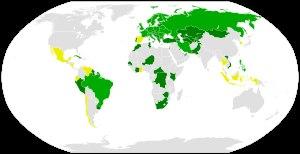
Un poids lourd est un véhicule routier de plus de 3,5 tonnes de poids total autorisé en charge affecté soit au transport de marchandises et d'animaux, soit au transport de personnes.
Le code de la route ou droit routier est l'ensemble des lois et règlements relatifs à l'utilisation des voies publiques par les piétons, cyclistes, utilisateurs de deux-roues à moteur, automobilistes, routiers, etc. Il s’agit dans certains pays francophones d'un code législatif, au même titre que le code de l'environnement ou le code pénal, mais il désigne aussi plus vaguement la combinaison de traités, conventions internationales, lois, réglementations et règles de civisme et de savoir-vivre.
La Convention de Vienne sur la circulation routière est un traité multilatéral conçu pour faciliter la circulation routière internationale et pour améliorer la sécurité routière en harmonisant la réglementation routière entre les parties contractantes. Cette convention a été admise lors de la Conférence sur la circulation routière du Conseil économique et social des Nations unies et fait à Vienne le 8 novembre 1968. Elle est entrée en vigueur le 21 mai 1977. Cette conférence a aussi entraîné la création de la Convention de Vienne sur la signalisation routière.